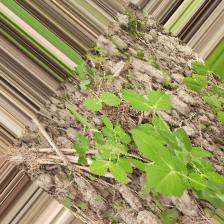
Label: Normal